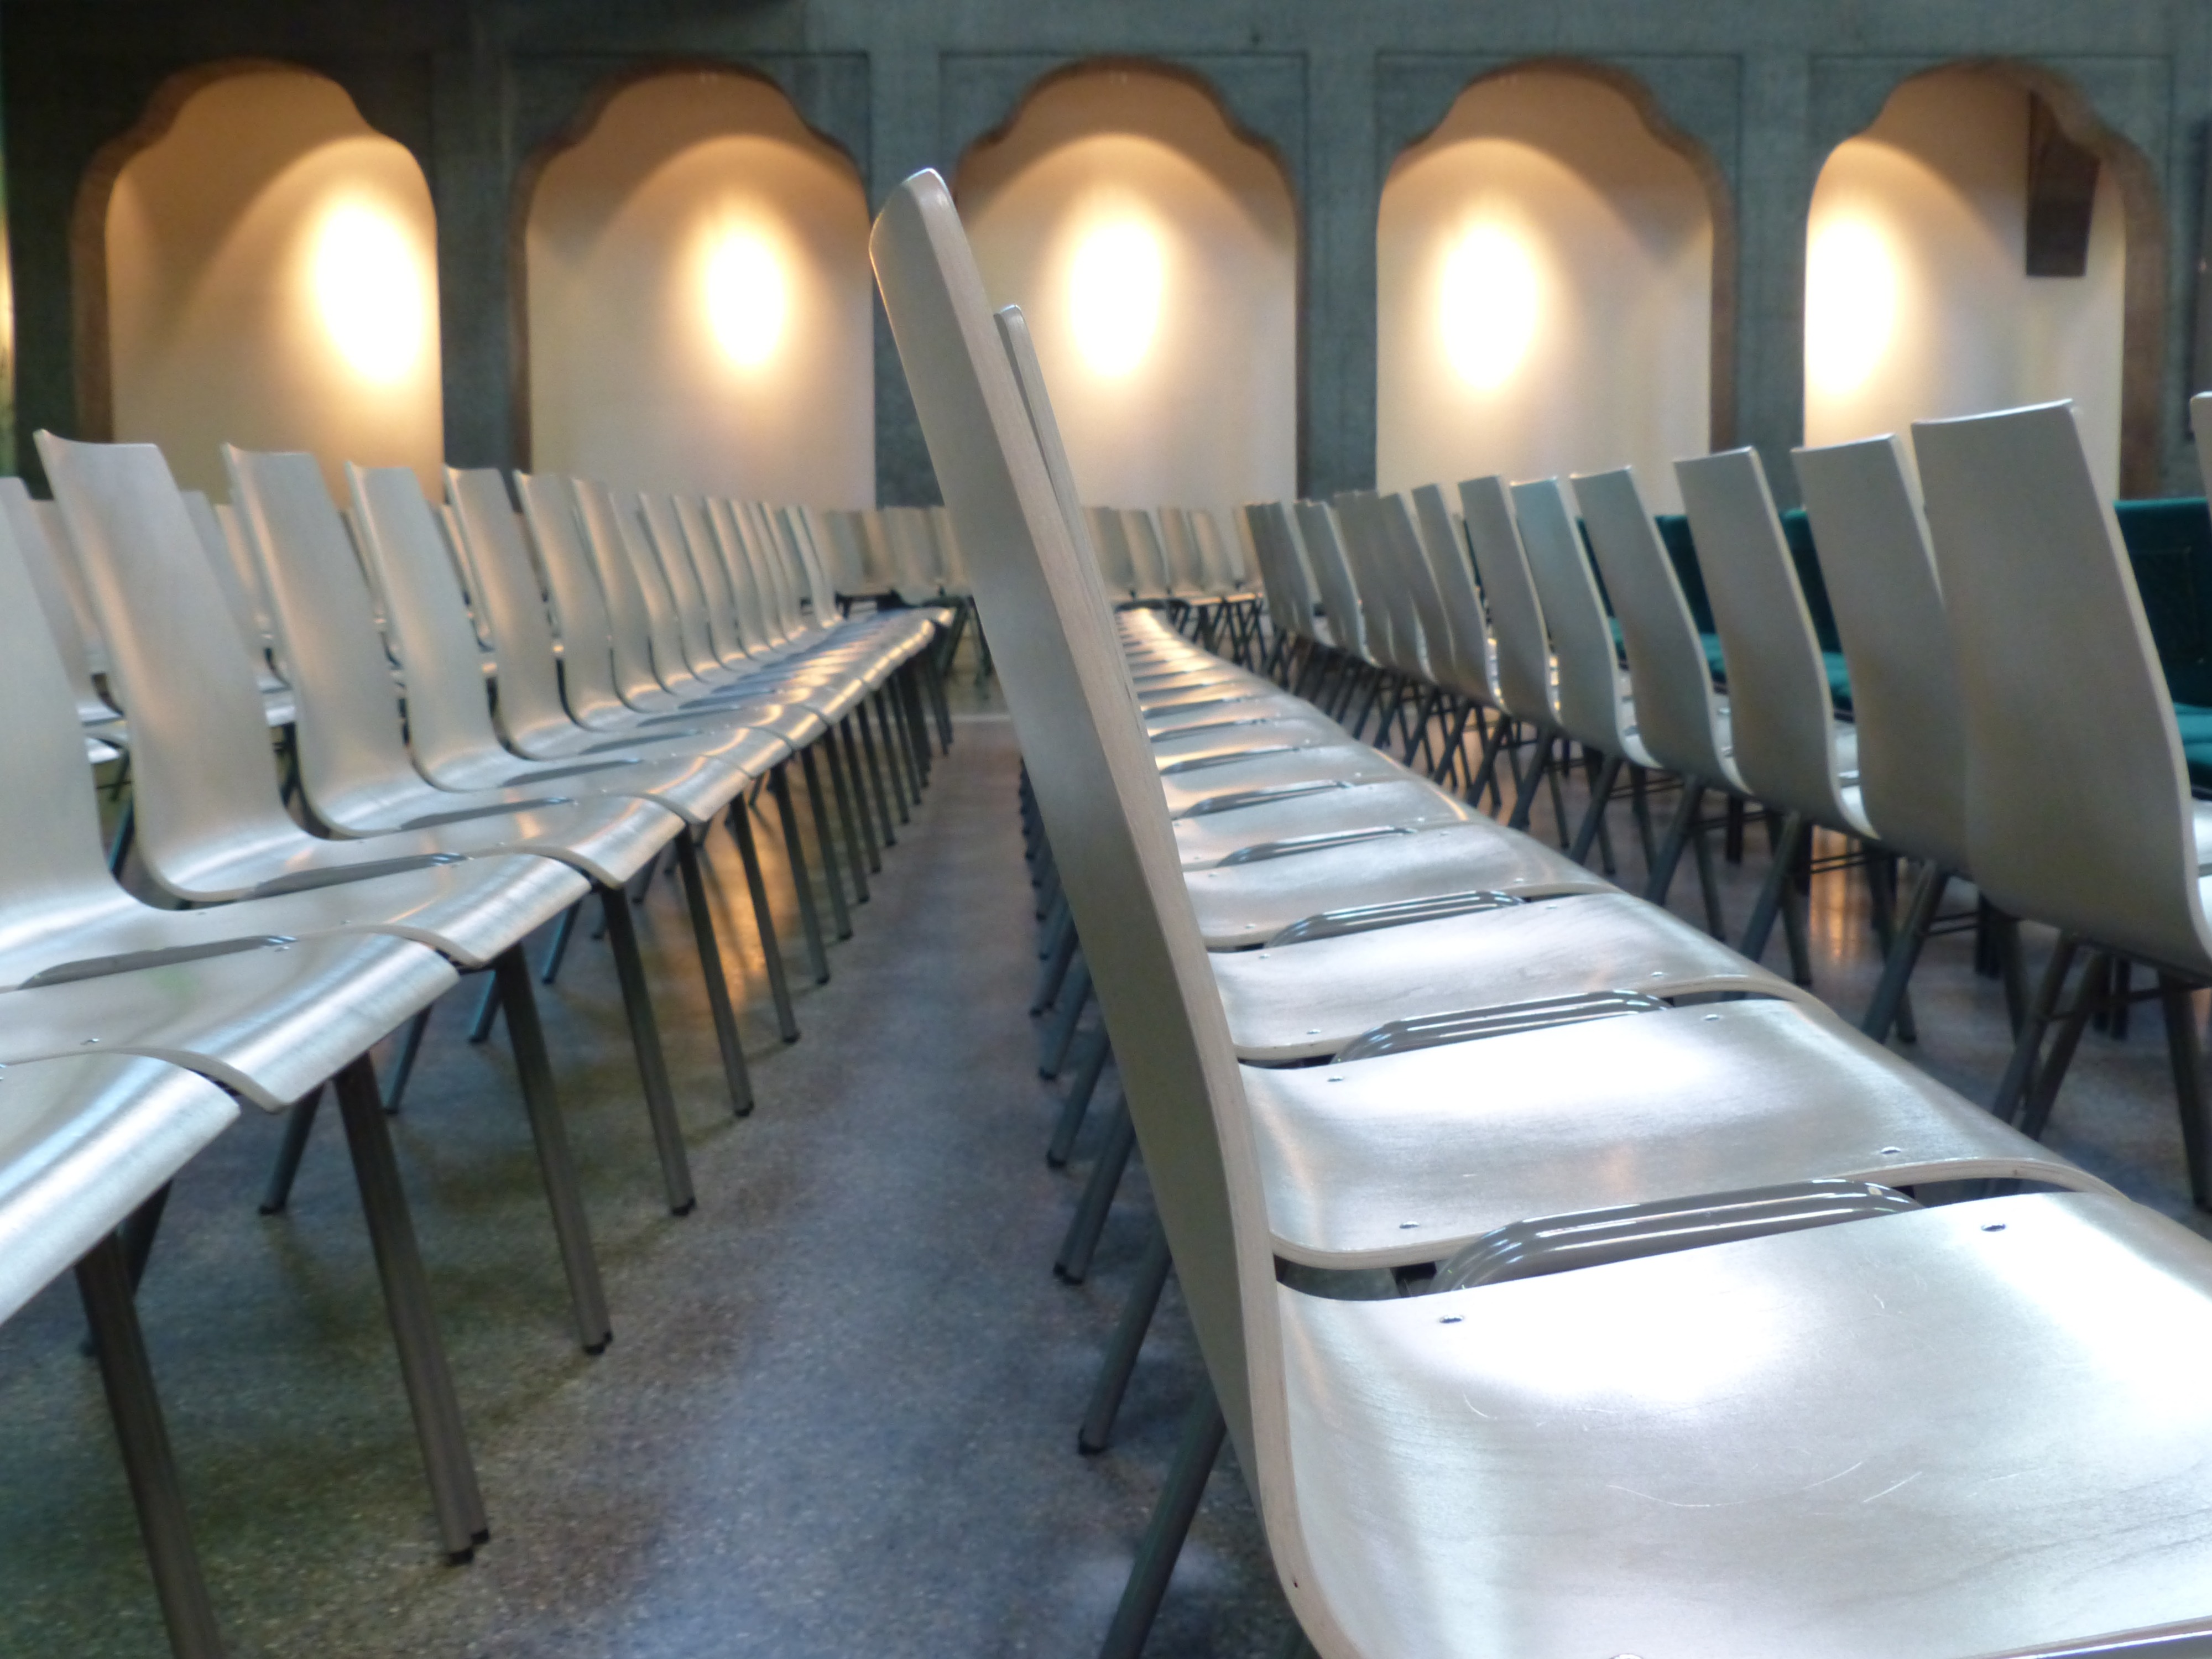
structure, white, auditorium, seat, restaurant, hall, furniture, room, interior design, chairs, rows of seats, chair series, sport venue